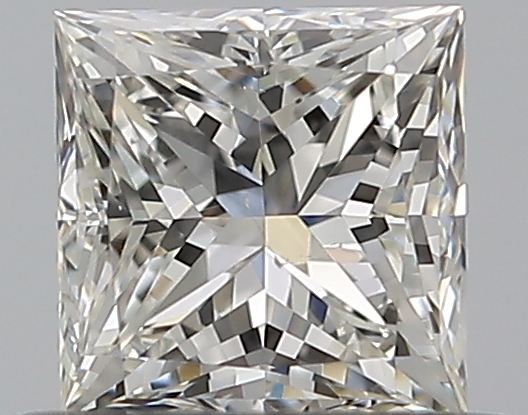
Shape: princess
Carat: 0.5
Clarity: VS2
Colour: I
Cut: VG
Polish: VG
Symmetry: VG
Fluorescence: N
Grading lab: GIA
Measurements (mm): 4.31 x 4.24 x 3.16